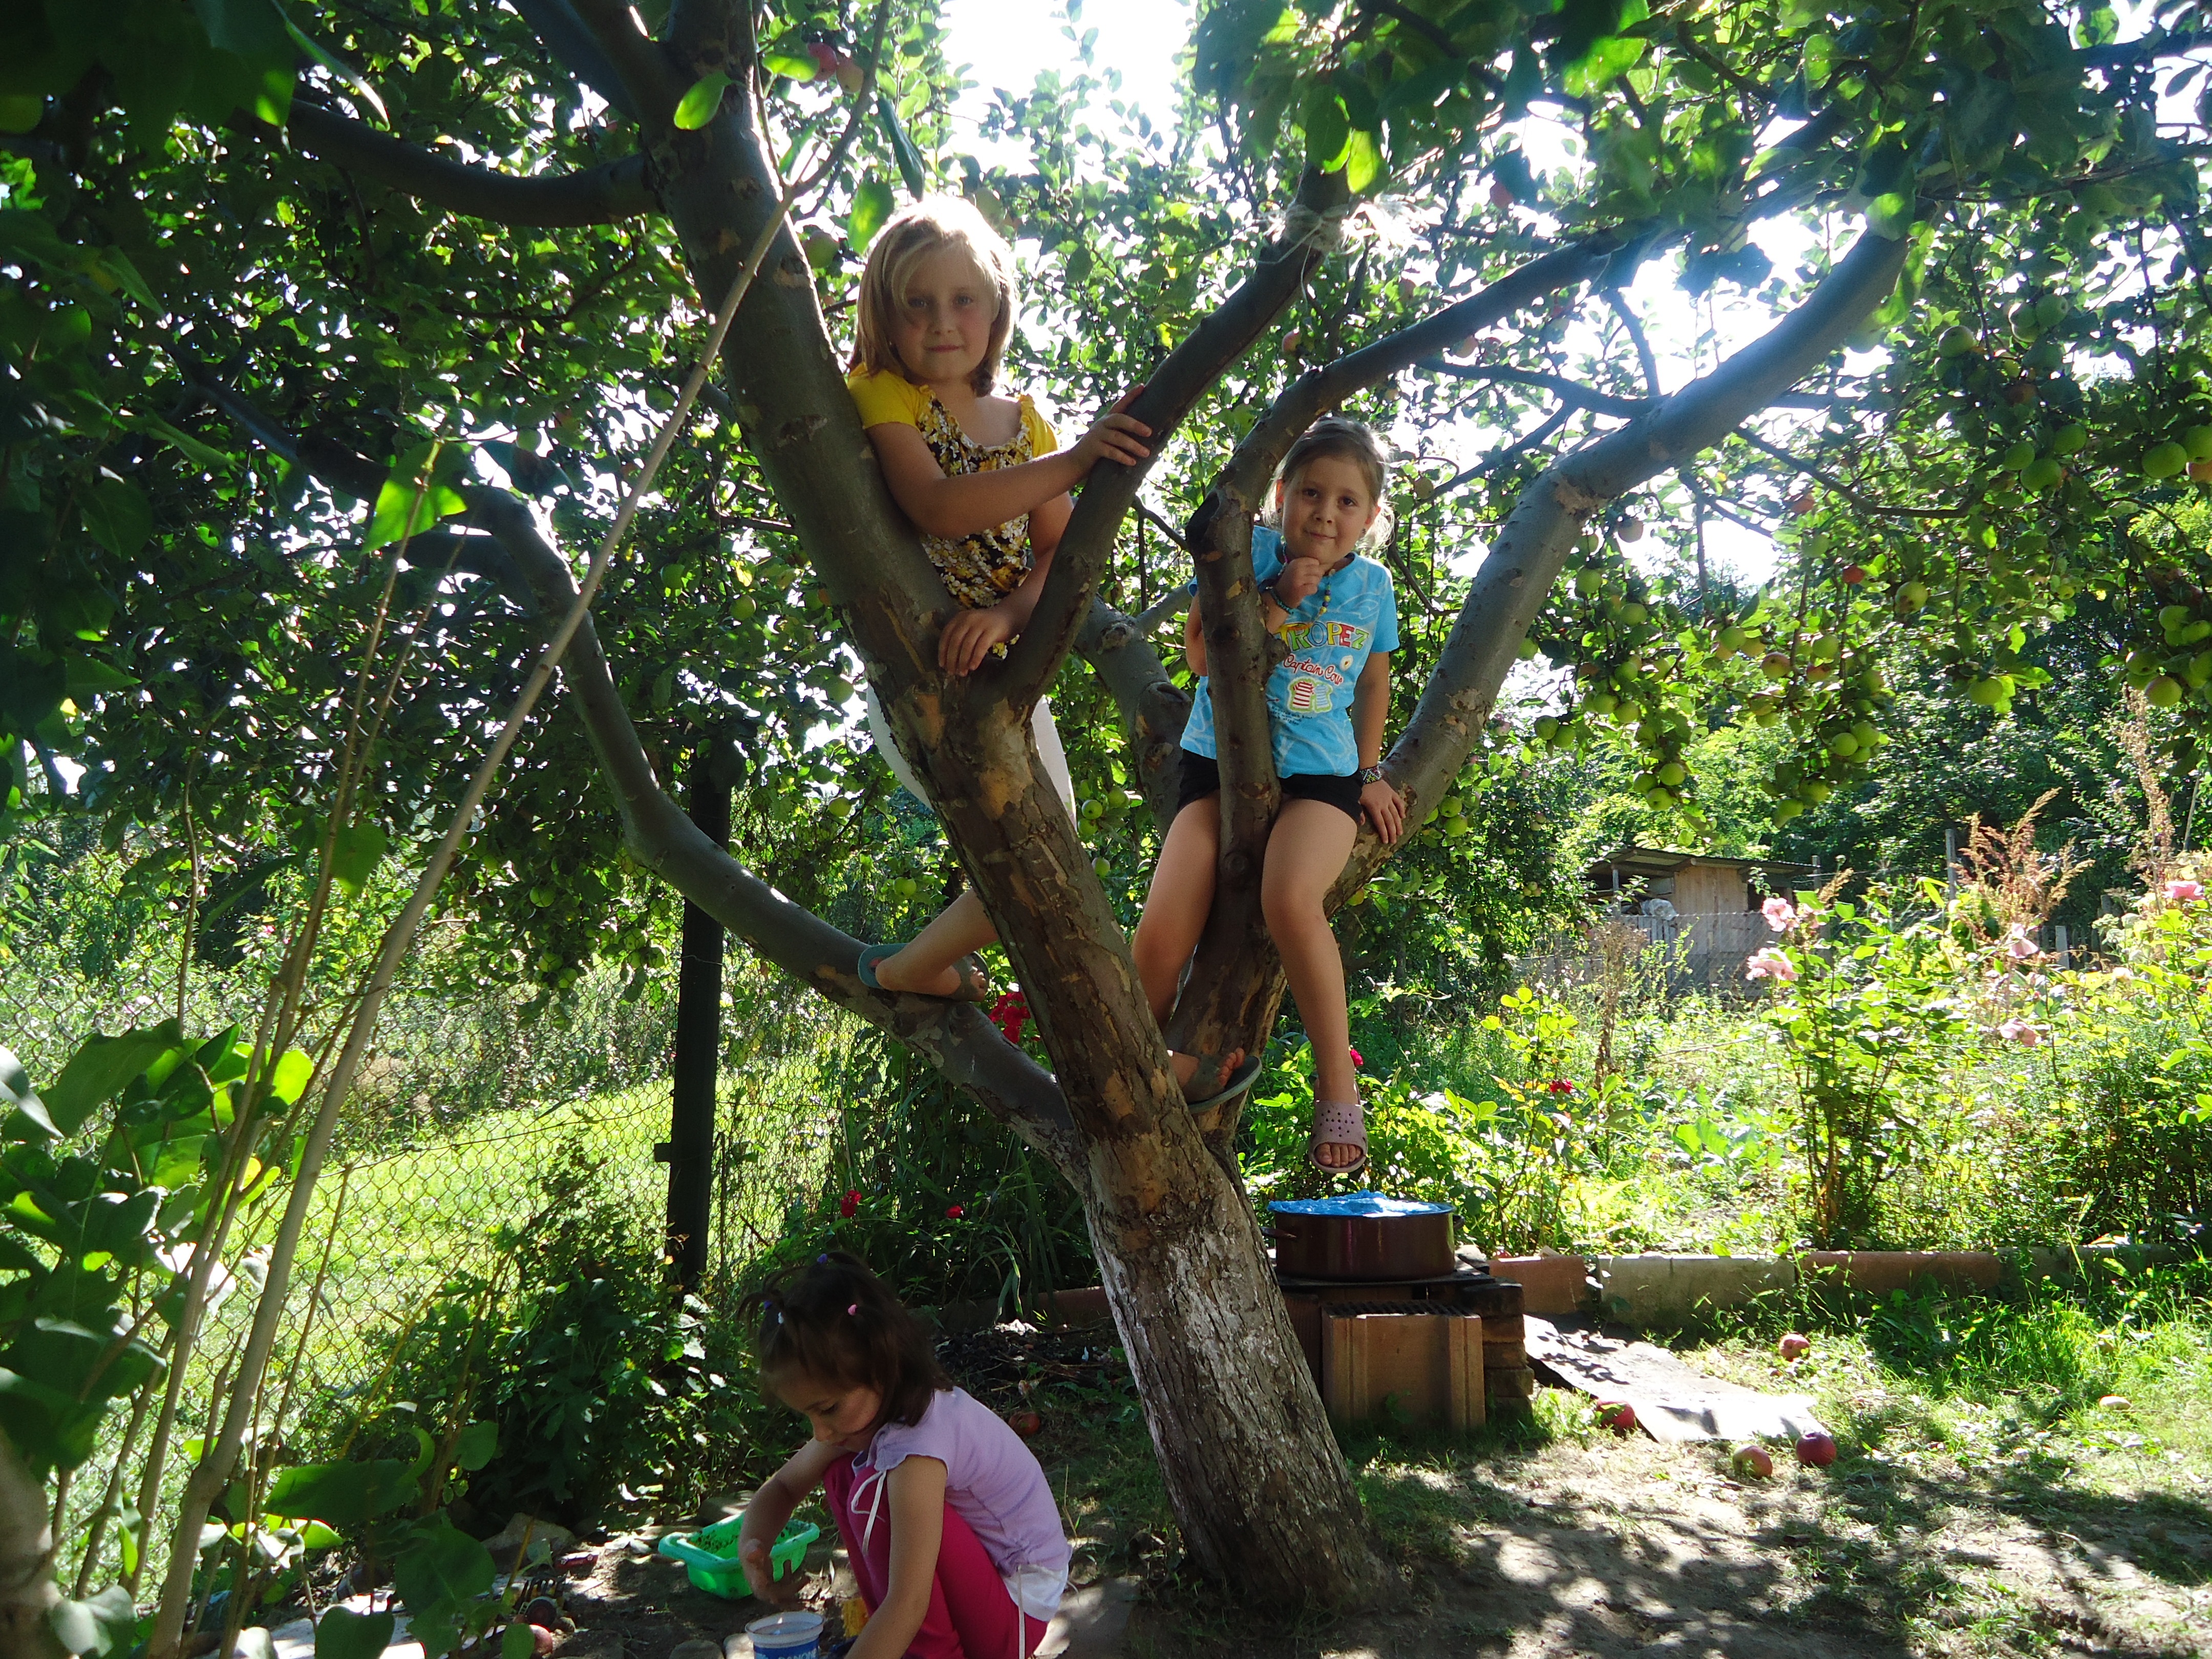
tree, forest, plant, flower, summer, vacation, jungle, park, botany, garden, flora, kids, rainforest, joy, botanical garden, habitat, natural environment, woody plant